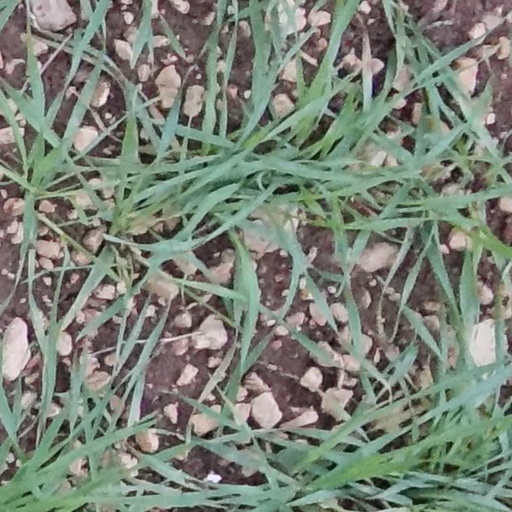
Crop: wheat